Wenche Olsen

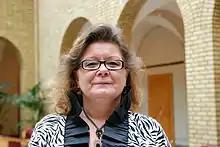
Wenche Olsen

Wenche Olsen (born 30 November 1965, in Halden) is a Norwegian politician and member of the "Storting" who represents the Norwegian Labour Party. Olsen was nominated as the Labour Party's fourth candidate for Østfold at the 2009 Norwegian parliamentary election, and won a seat after a strong performance in that county. Her issues in the campaign were on healthcare, in particular she supported the construction of a new hospital in Halden.